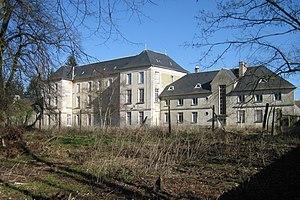
Lavilletertre est une commune française située dans le département de l'Oise en région Hauts-de-France.